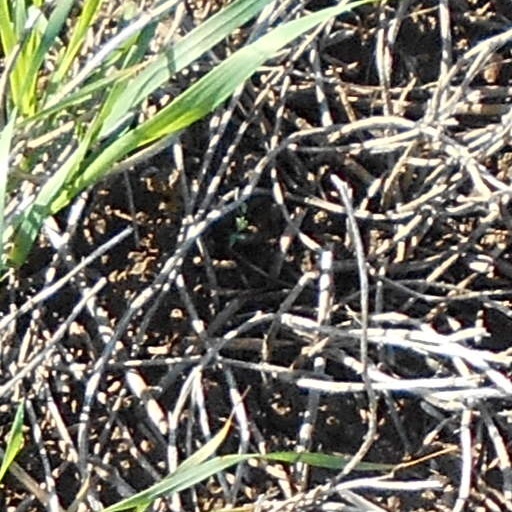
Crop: wheat